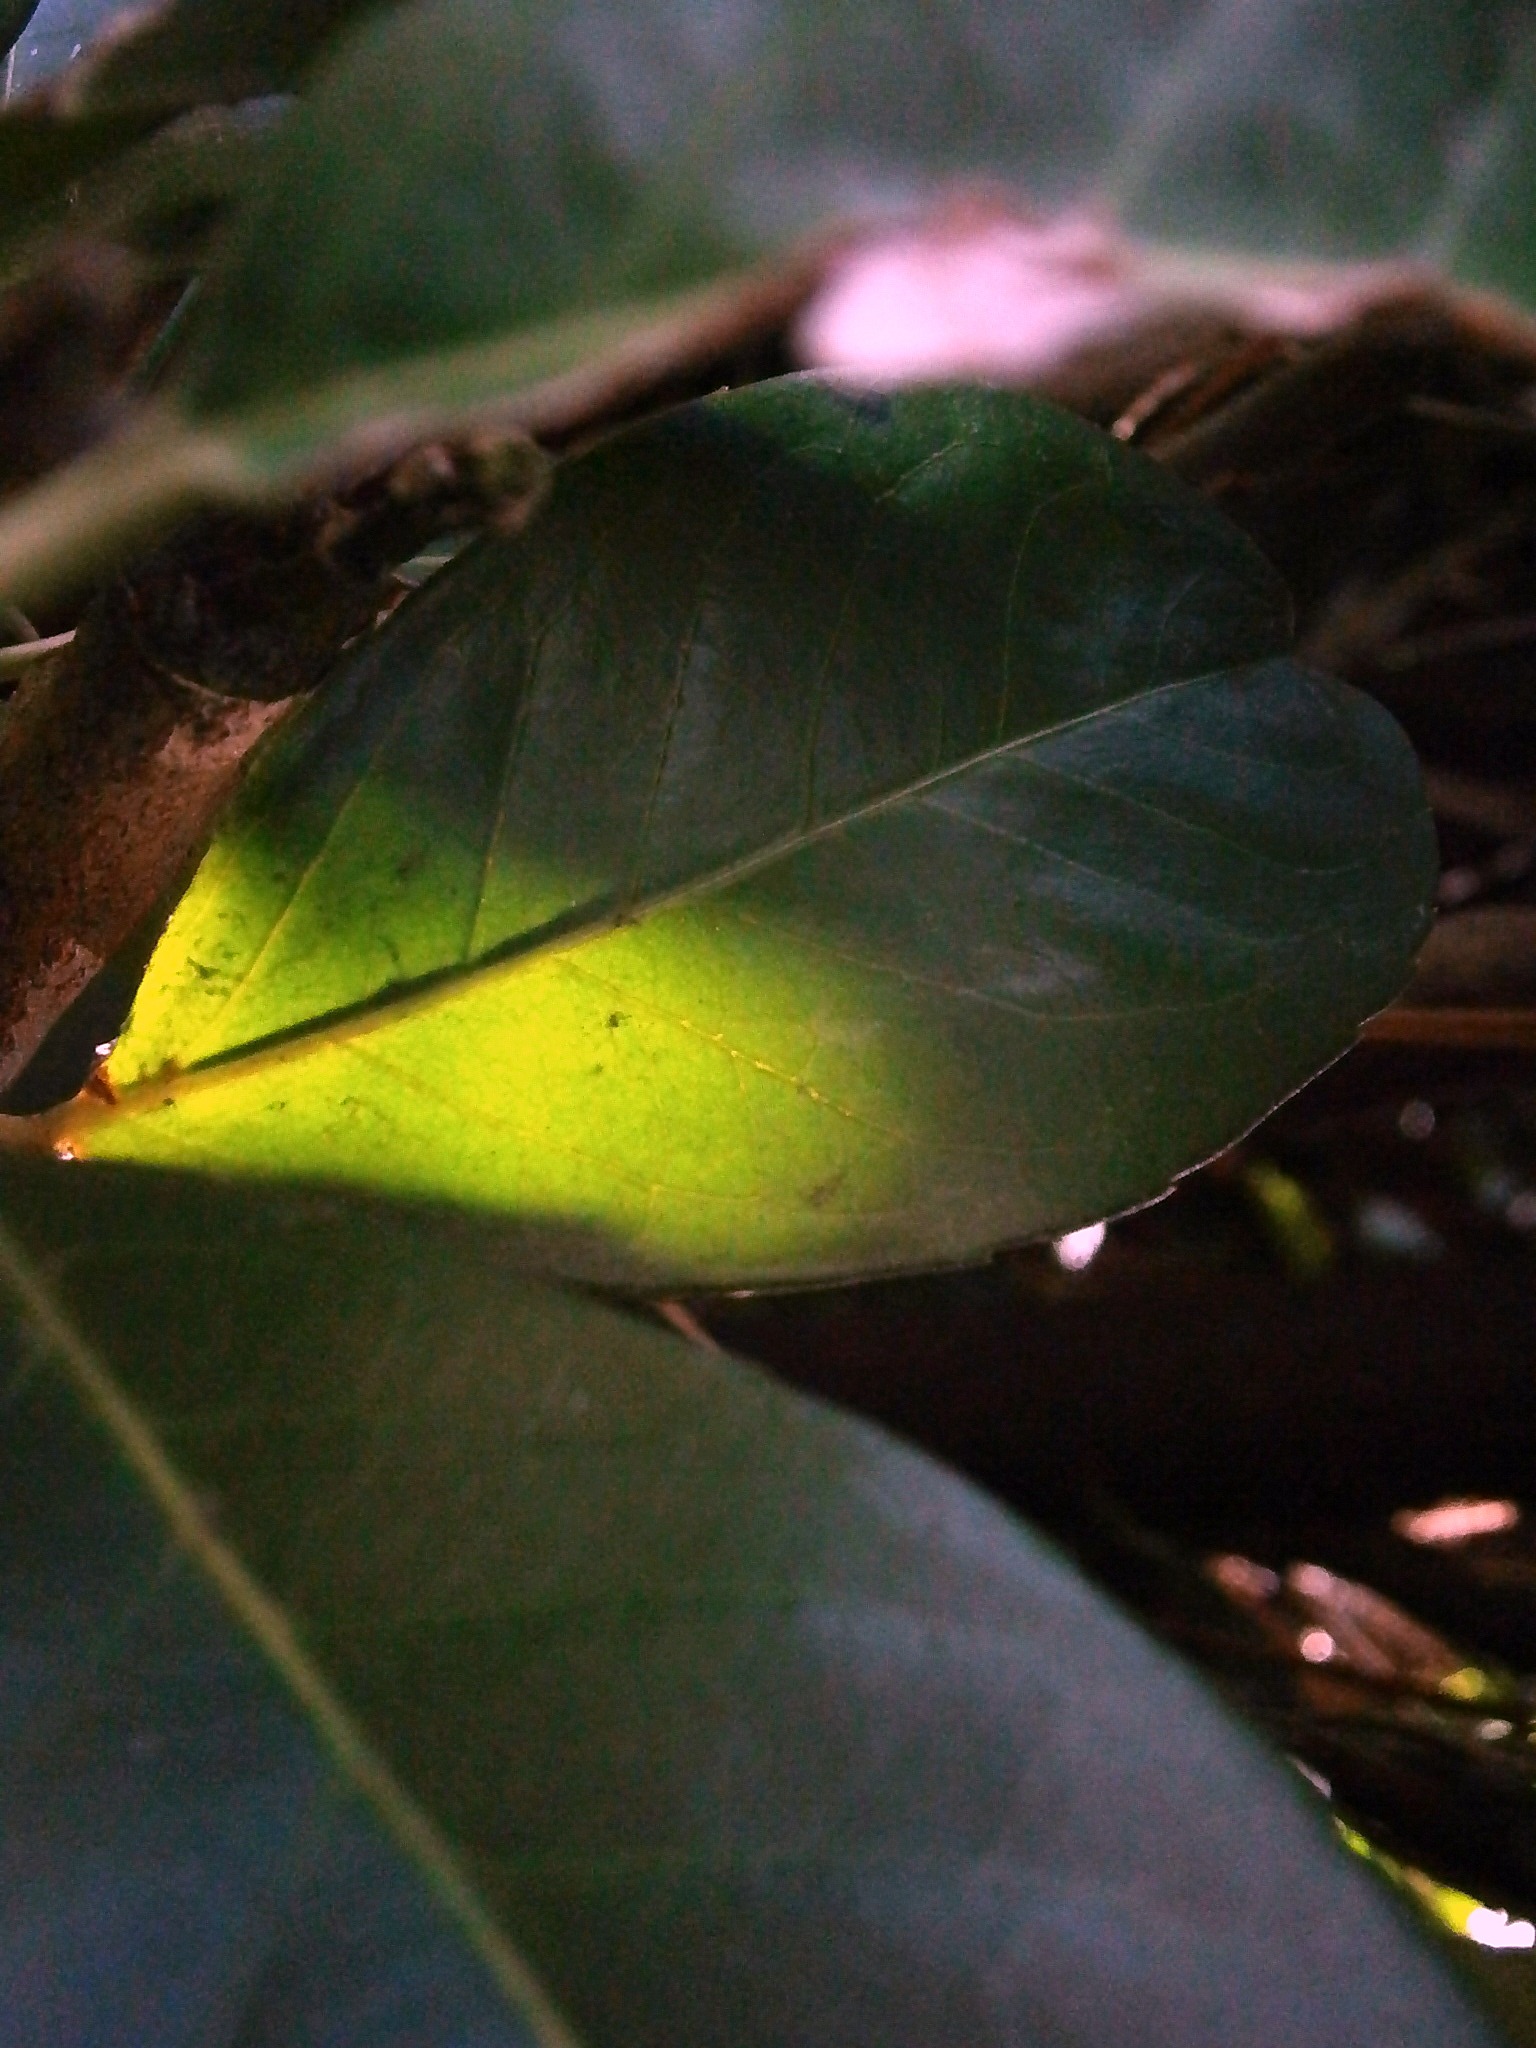
tree, nature, branch, light, plant, sun, leaf, flower, green, botany, flora, fauna, illuminated, close up, periwinkle, laurel, sunbeam, hedge, macro photography, bayberry, plant stem, deciduous woody plants